Nyhavn 51

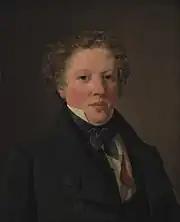
Christoffer Hvidt

No. 26 was home to three households at the 1787 census. Maria Smith, a 73-year-old widow, resided in the building with her son Andreas Smith and a maid. The son worked for the Danish Asiatic Company. Friederich Hesselberg, a skipper, resided in the building with his wife Helena, their two children (aged one and two), two maids and four lodgers. Jens Knudsen, a sail-maker, resided in the building with his wife Lucie Arth, their three-year-old son, a 16-year-old daughter from his first marriage and a maid.